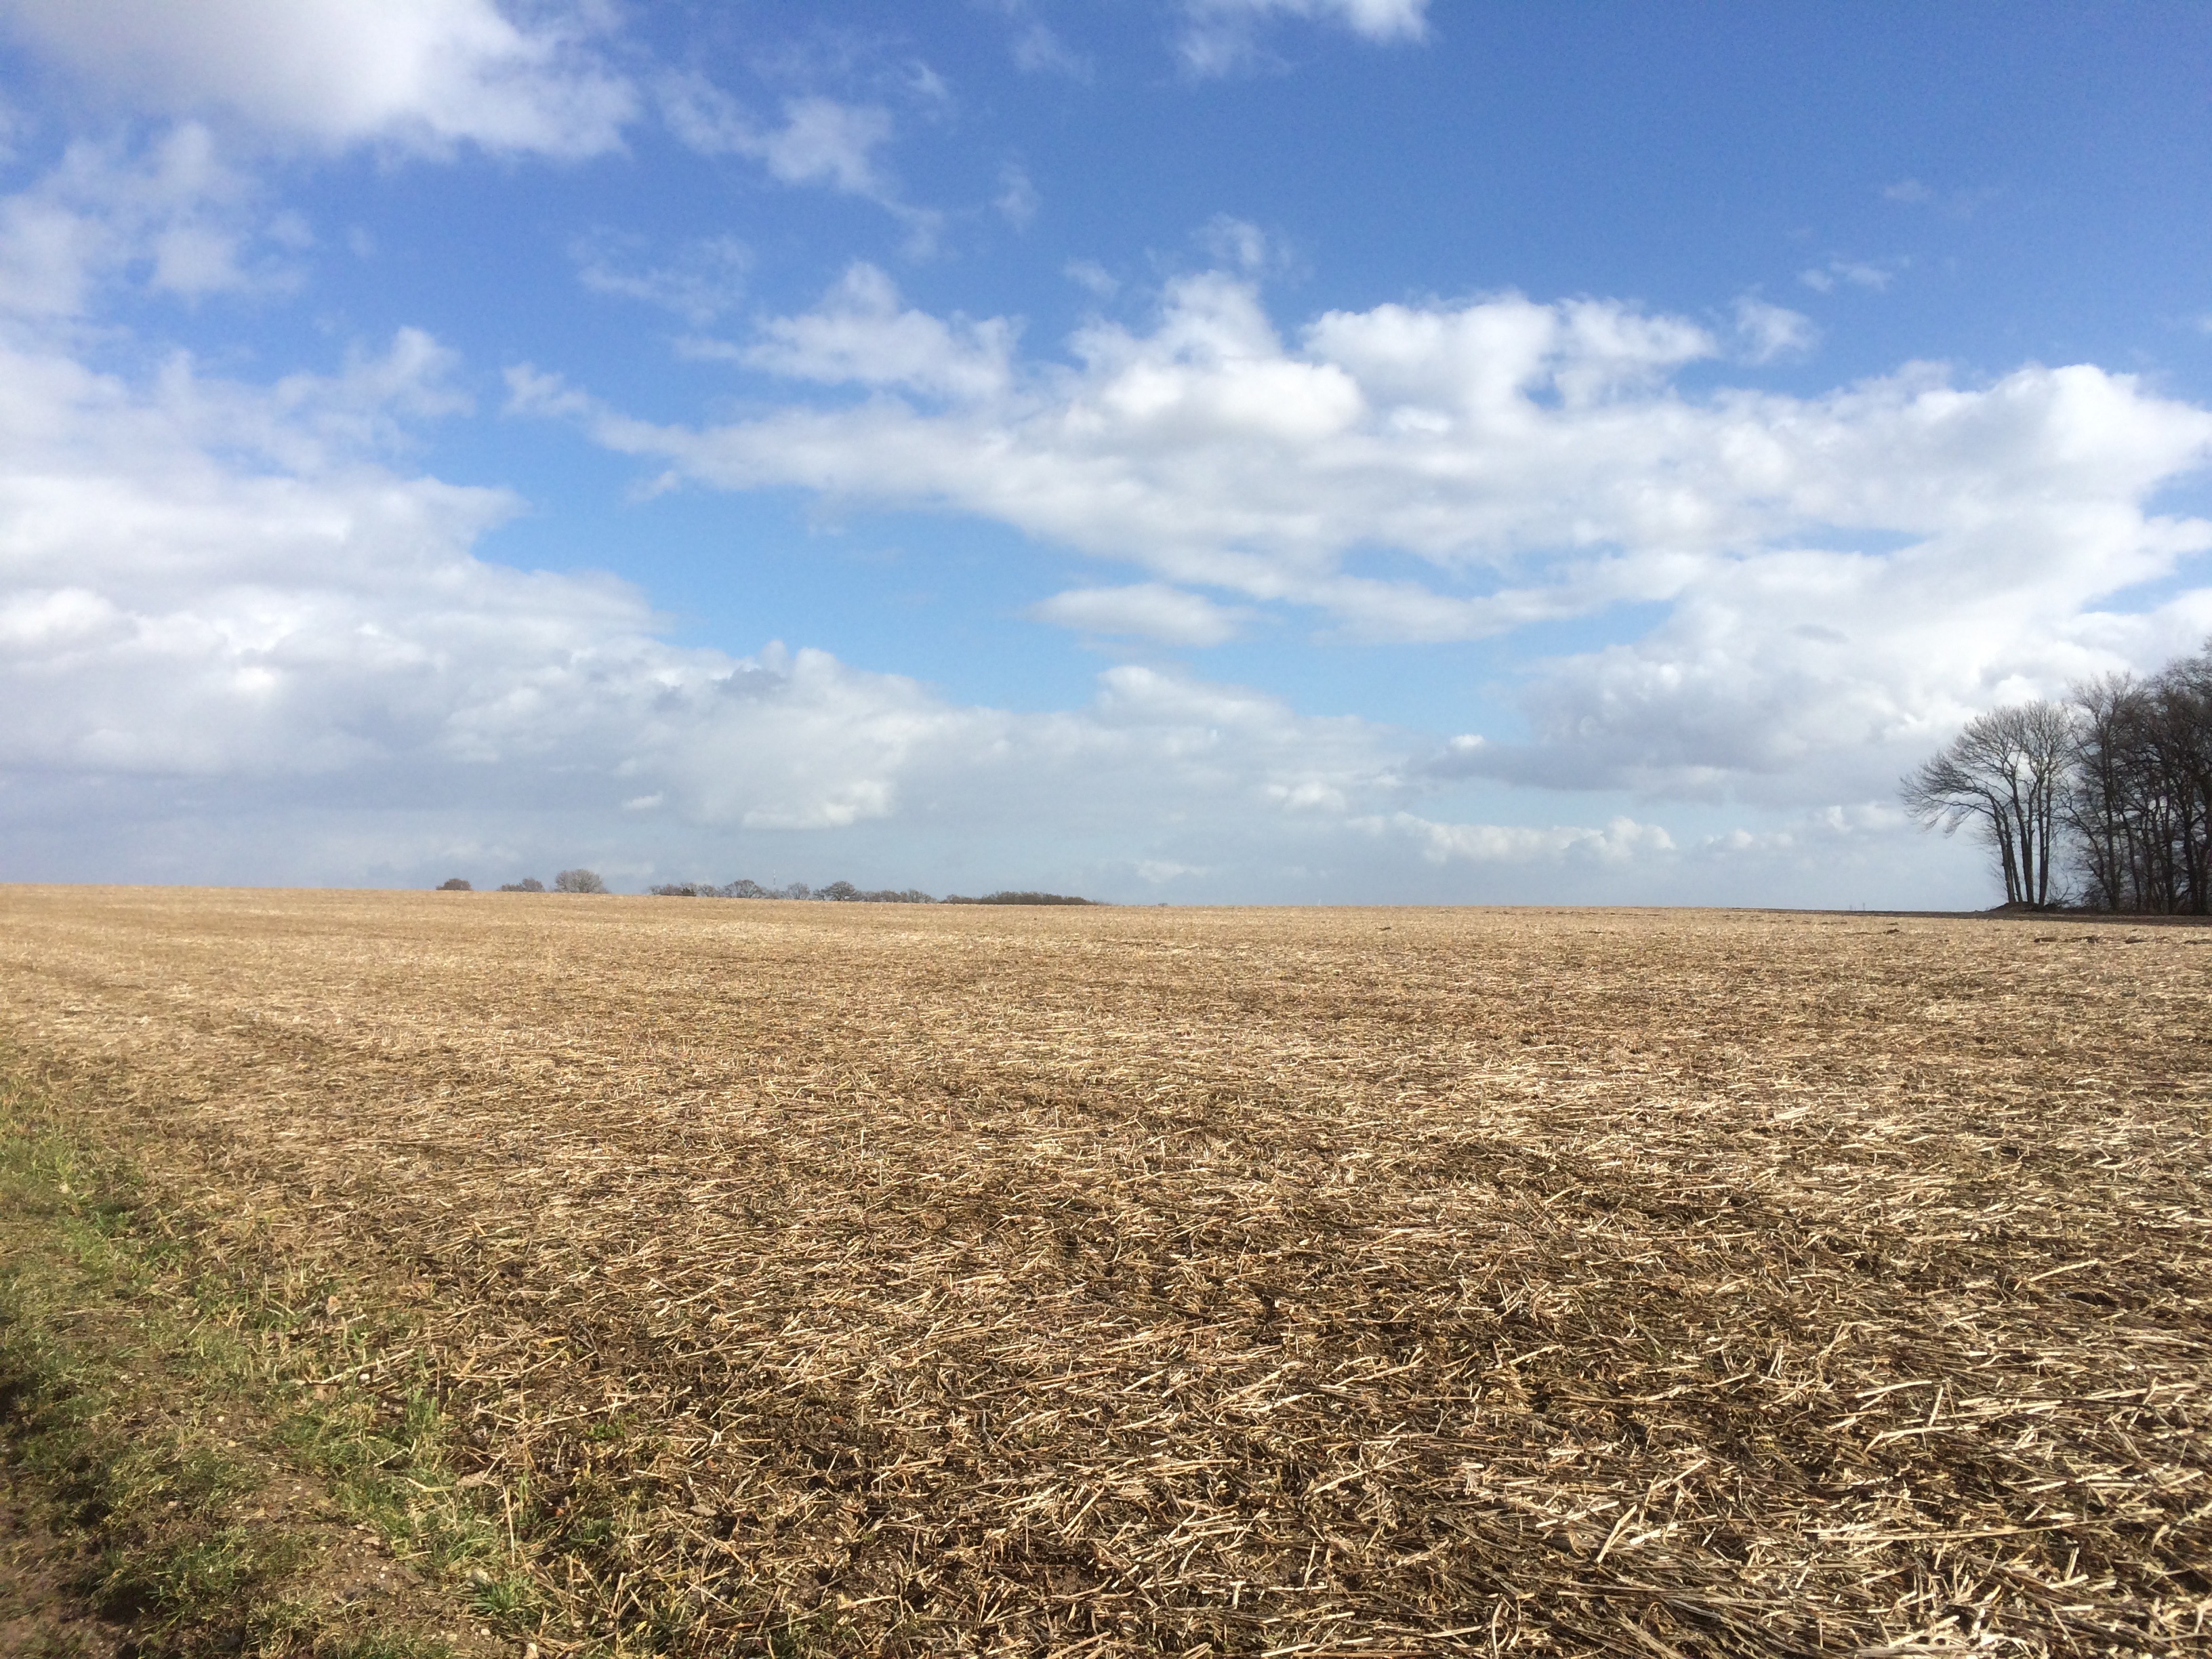
landscape, nature, grass, horizon, cloud, sky, field, farm, ground, prairie, sunlight, hill, floor, wind, land, fruitful, crop, soil, agriculture, plain, clouds, fields, grassland, plateau, wide, habitat, ecosystem, harvested, steppe, arable, rural area, natural environment, grass family